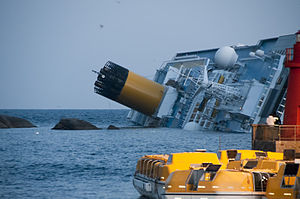
Costa Concordia / Galleri
Costa Concordia var et krydstogtskib på 290 meter, der blev bygget 2004-2006 på det italienske værft Fincantieri i Genova til Costa Crociere-rederiet i Genova.